George Augustus Eliott, 1st Baron Heathfield

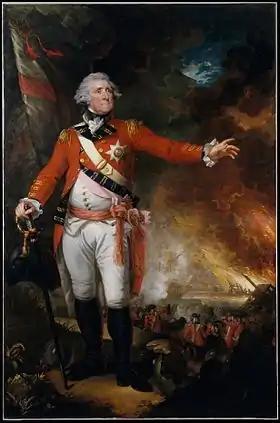

On 25 May 1777 Eliott was appointed Governor of Gibraltar, taking over from the acting governor, Robert Boyd. Eliott was promoted to general in 1778.